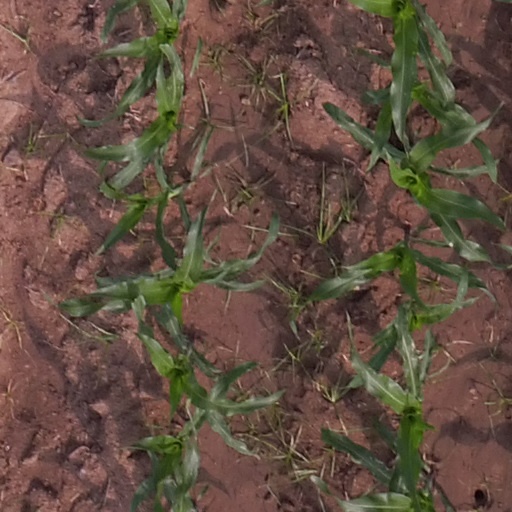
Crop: maize; corn